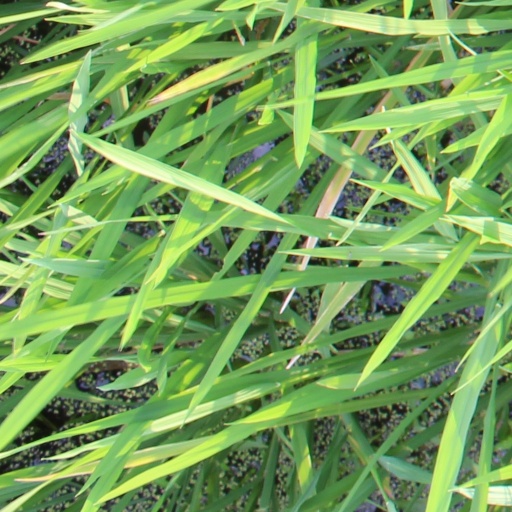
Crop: rice